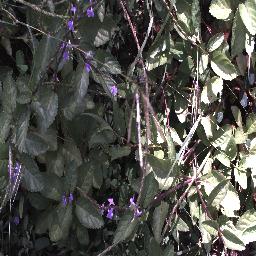
Label: snake_weed